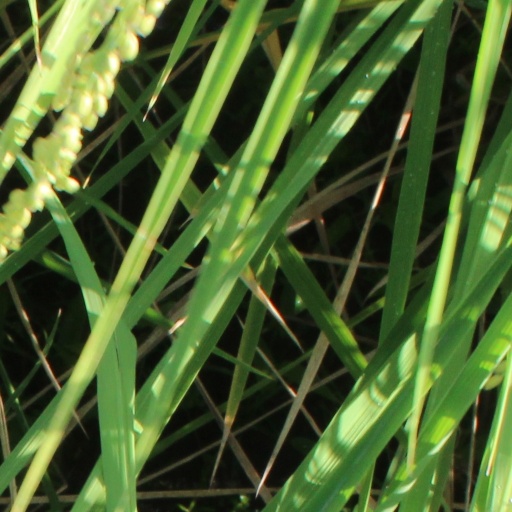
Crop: rice